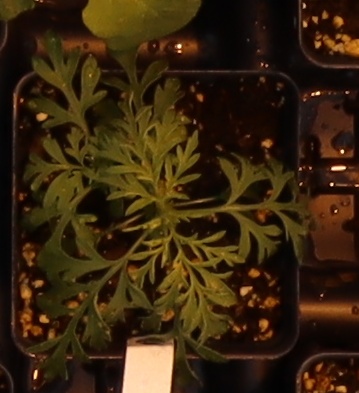
Label: Ragweed